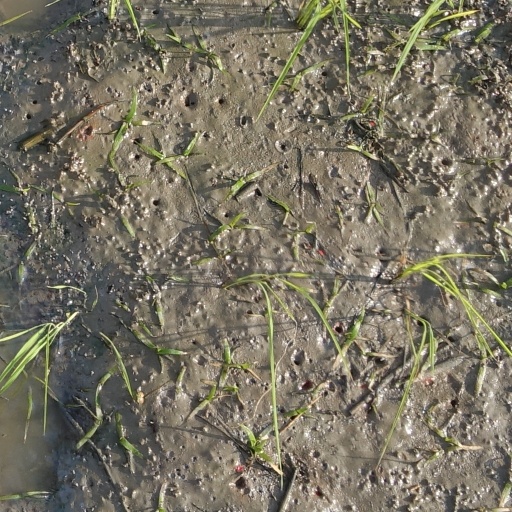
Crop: rice